List of football stadiums in France

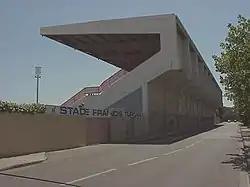
Stade Francis Turcan

The following lists of football stadiums in France are ordered by capacity. Currently association football stadiums with a capacity of 5,000 or more are included.